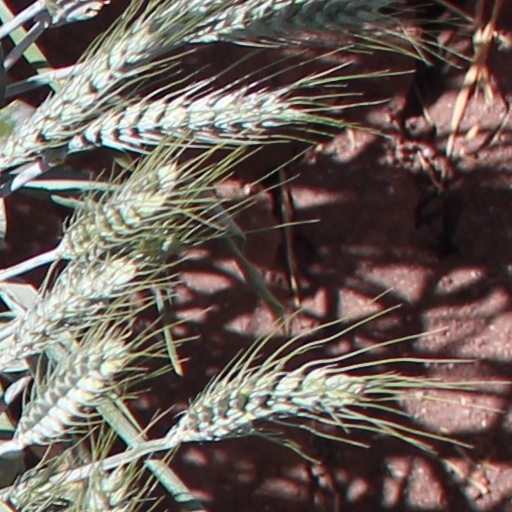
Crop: wheat